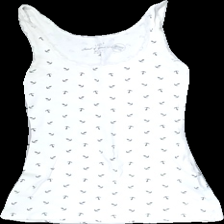
View: front
Type: Top
Category: Ladies
Brand: H&M
Brand text on label: none
Colors: Blue, White
Material: 100% Cott
Pattern: Other
Cut: V-collar
Season: Spring
Price range: 50-100
Recommended usage: Reuse